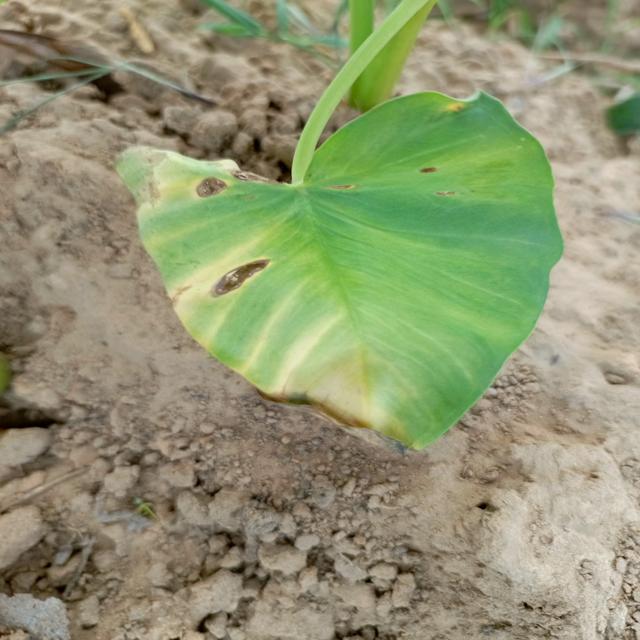
Label: Mid_Blight